Troilus and Cressida

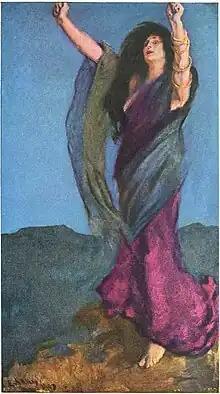
"Cassandra, Troilus and Cressida", Edwin Austin Abbey

"Troilus and Cressida" is set during the later years of the Trojan War, faithfully following the plotline of the "Iliad" from Achilles' refusal to participate in battle to Hector's death. Essentially, two plots are followed in the play. In one, Troilus, a Trojan prince (son of Priam), woos Cressida, another Trojan. They profess their undying love, before Cressida is exchanged for a Trojan prisoner of war. As he attempts to visit her in the Greek camp, Troilus glimpses Diomedes flirting with his beloved Cressida, and decides to avenge her perfidy.